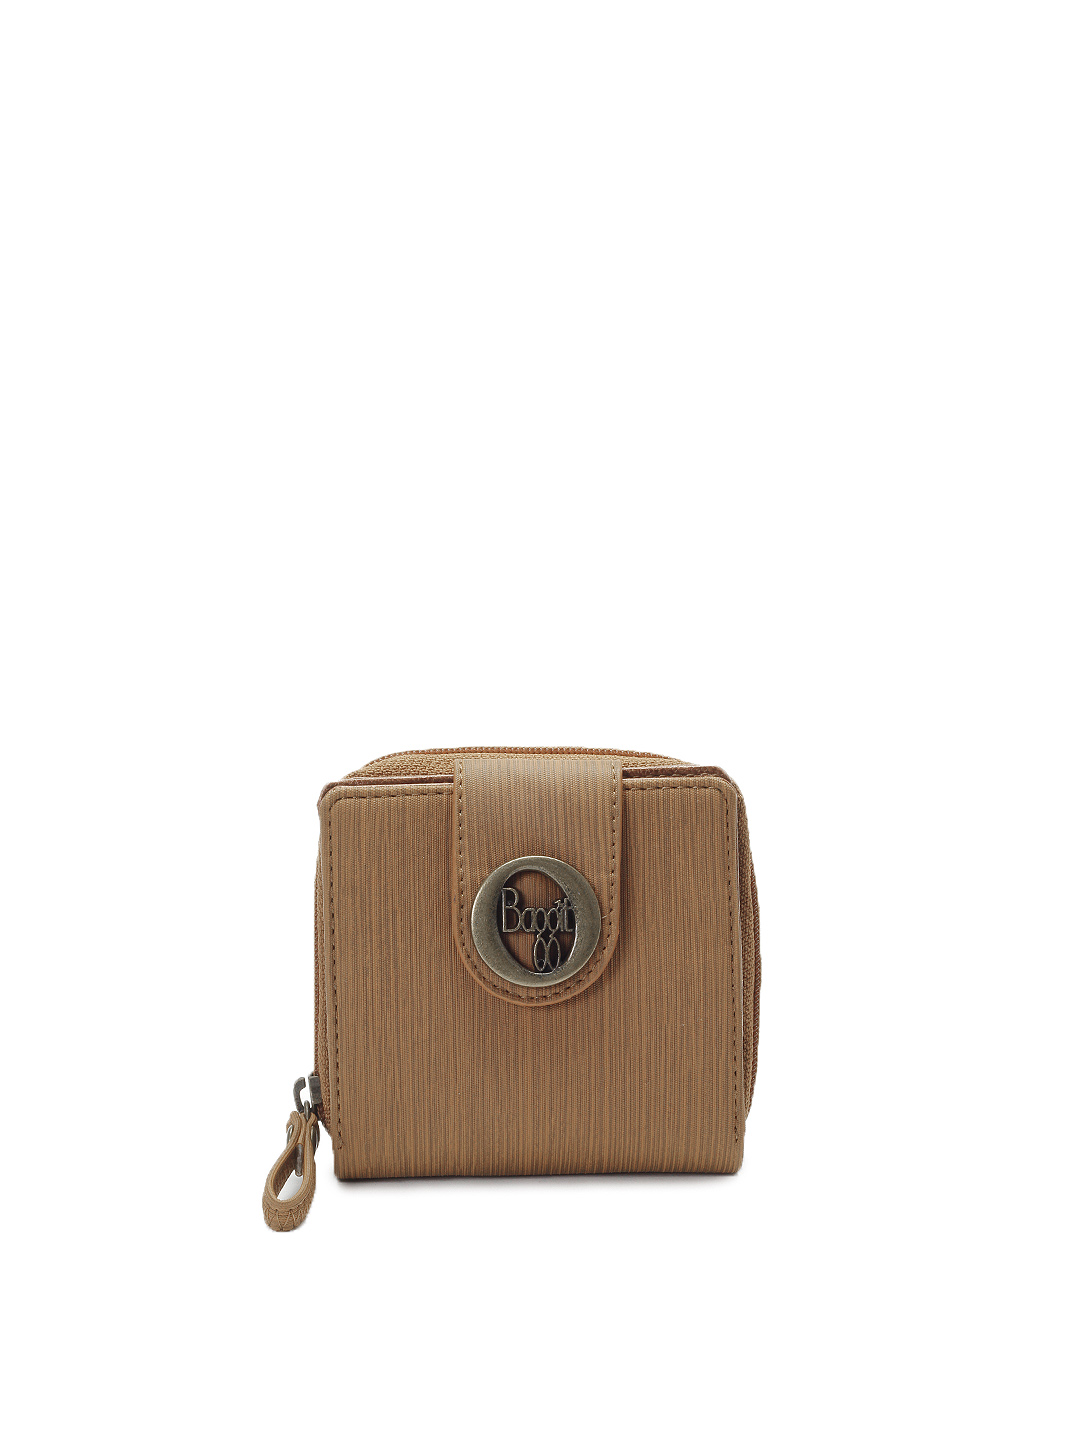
Baggit Women Brown Wallet
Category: Accessories / Wallets / Wallets
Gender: Women
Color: Brown
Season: Summer 2012
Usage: Casual